Yuna Kim

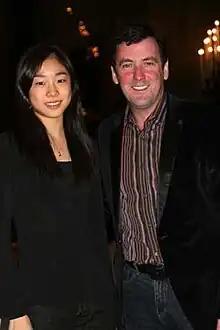
Refer to caption

To prepare for her senior debut in the 2006–07 season, Kim began training with Brian Orser at the Toronto Cricket, Skating and Curling Club during the summer of 2006 after working there with choreographer David Wilson. According to "International Figure Skating", she had lost her confidence and was ready to quit the sport due to her recurring knee injuries and boot problems, so her coach suggested that she train in Toronto. After three months, she decided to make Toronto her permanent base of training, living with her mother in a Korean neighborhood. At first, Orser was reluctant to agree to train her, but he identified with her competitive spirit and felt he could not turn down the challenge. According to "International Figure Skating", Kim's move was controversial and her former coach publicly criticized it. Orser reported that one of his goals as her coach was to make her laugh and that he was instructed by Korean skating officials to "make Kim a happier skater". She was Orser's first real student.